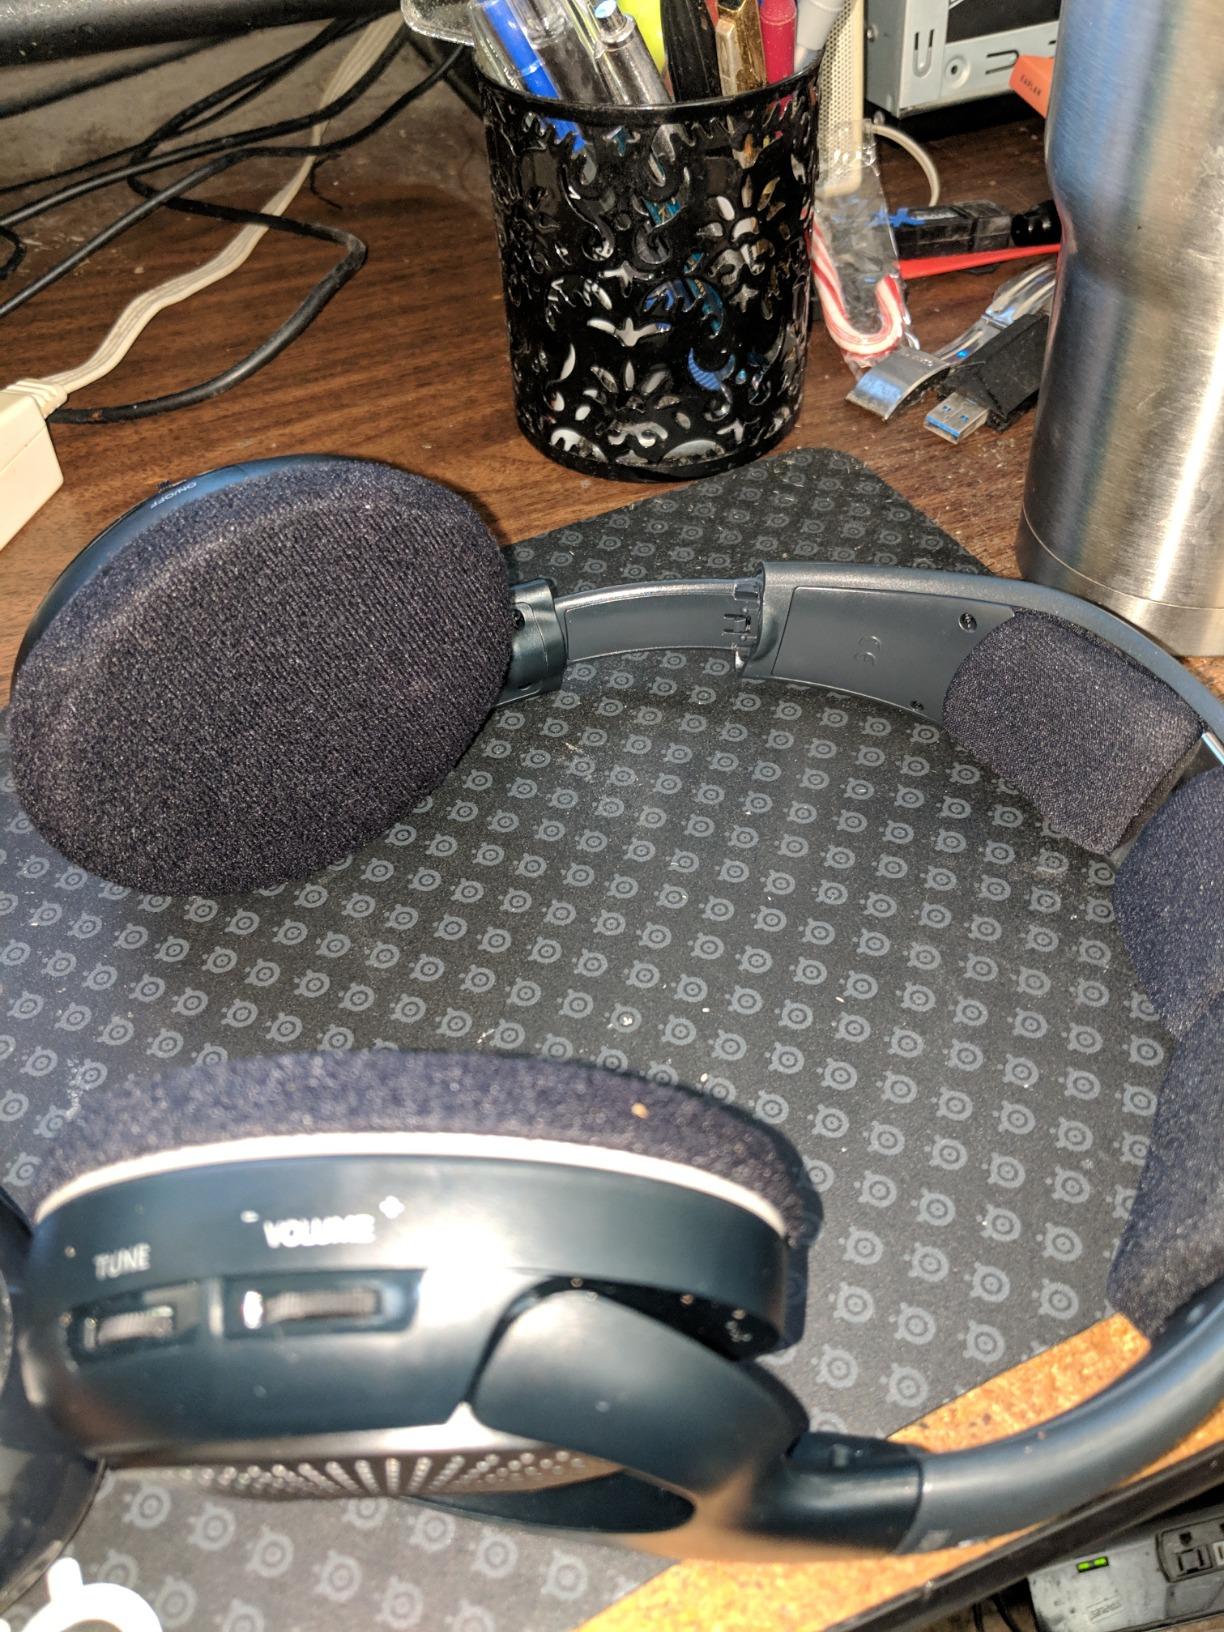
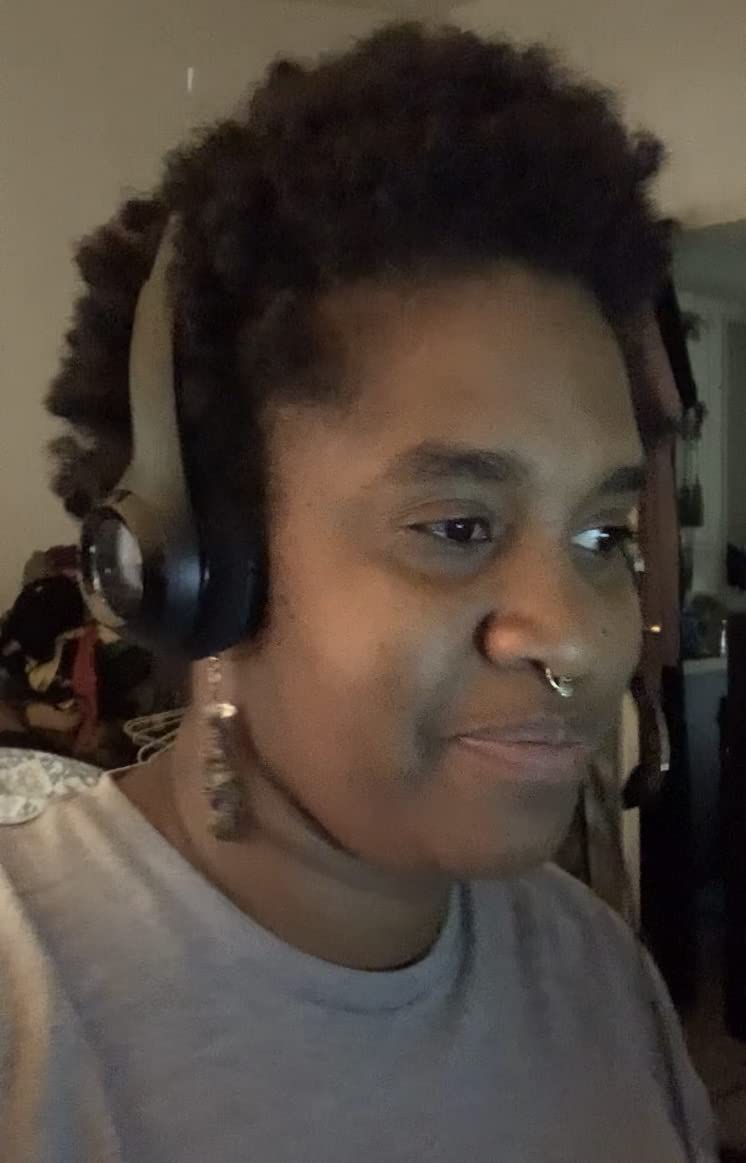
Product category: headphones
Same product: no